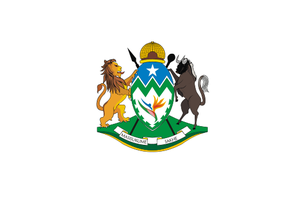
Miss Afrique du Sud 2008, est la 54ᵉ élection de Miss Afrique du Sud, s'est déroulée le 15 décembre 2008 au Superbowl de Sun City.
Miss Afrique du Sud 2006, est la 52ᵉ élection de Miss Afrique du Sud, s'est déroulée le 9 décembre 2006 au Superbowl de Sun City.
Miss Afrique du Sud 2014, est la 59ᵉ élection de Miss Afrique du Sud, s'est déroulée le 30 mars 2014 au Superbowl de Sun City.